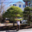
Label: pine_tree